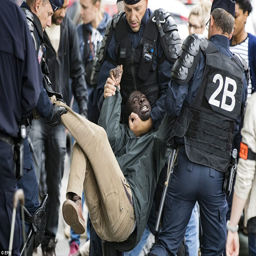
a migrant struggles with police after being forced to leave a makeshift camp set up before it is dismantled